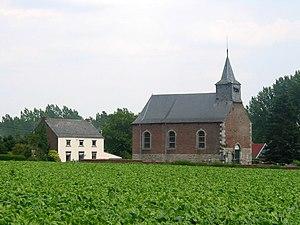
Taviers (Francquenée) (Belgique), la chapelle Saint-Pierre (XVIIIe siècle).
Cette page regroupe l'ensemble du patrimoine immobilier classé de la commune belge d'Éghezée.
Taviers est une section de la commune belge d'Éghezée située en Région wallonne dans la province de Namur.
Franquenée est un hameau de la section de Taviers de la commune belge d’Éghezée située dans la province de Namur en Région wallonne.